Glyptotherium

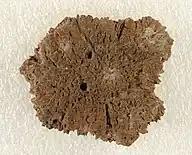
A photograph of an isolated Glyptodont osteoderm from Panama.

In North America, "Glyptotherium" is known from two different species that lived in three different intervals, the Blancan, Irvingtonian, and Rancholabrean, across the United States and Mexico. However, "Glyptotherium" has not been found in Pacific drainages in the United States or west of the Colorado River, being instead present largely in the Atlantic Plain and Interior Plains. During the Blancan, "G. texanum" coexisted with many endemic genera from North America, as Beringia had not yet formed. Because of this, the fauna of the Blancan starkly contrasted with the fauna of the proceeding Pleistocene. The Blancan age strata of western Texas, New Mexico, and Arizona preserves the gomphothere proboscideans "Stegomastodon" and "Cuvieronius", equids represented by grazers like "Nannipus" and "Equus." Other xenarthrans are also known, like the megalonychid ground sloth "Megalonyx" and the mylodontid "Paramylodon." Fossils of small mammals have also been unearthed, like the insectivores "Hesperoscalops" and "Sorex." A giant fossil ground squirrel, "Paenemarmota", is also known from the Blancan. The carnivores include the unusual "bone-crushing" dog relative "Borophagus" and the "hunting hyena" "Chasmaporthetes," in addition to the "saber-toothed" cat "Smilodon gracilis". Some isolated bird fossils have also been found consisting of vultures, falcons, and possibly corvids. Fossils from Guatemala were found from high altitudes, showing that "Glyptotherium" was highly adaptable and could live in a variation of environments. This is supported by the generalist diet of "Glyptotherium" and fossil's discoveries in tropical, subtropical, forested, and even semi-aquatic environments. In the Mexican state of Yucatan, fossils of "Glyptotherium" and the ground sloth "Paramylodon" are known from water-rich areas like riparian forests and swamps as opposed to open grasslands.